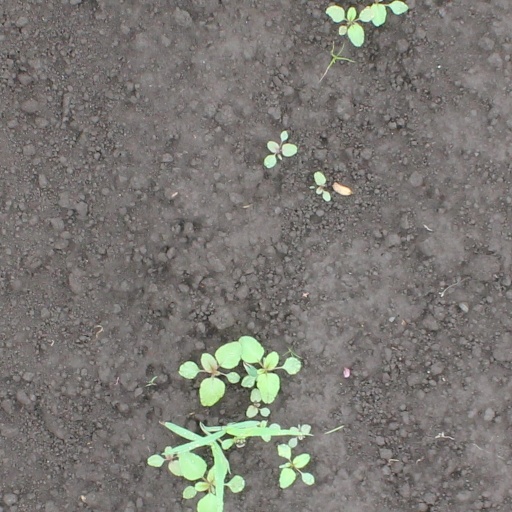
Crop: soybean